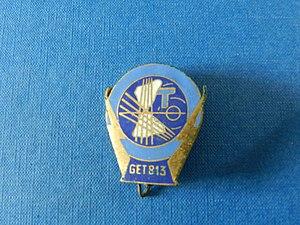
Insigne de la 813 GET
L'armée française a constitué de façon ancienne des unités spécialisées dans les transmissions.